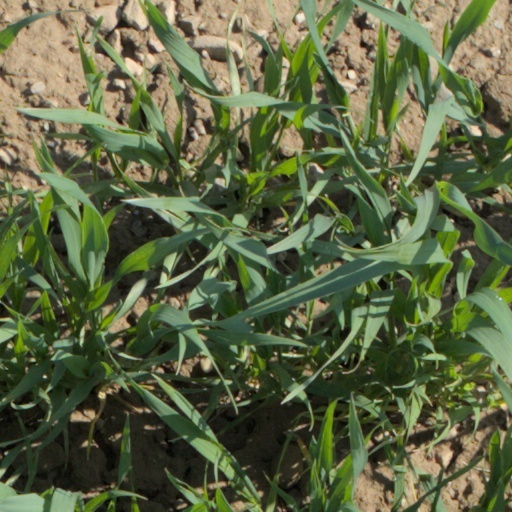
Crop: wheat